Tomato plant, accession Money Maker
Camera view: vertical (180 deg); turntable rotation: 60 degrees
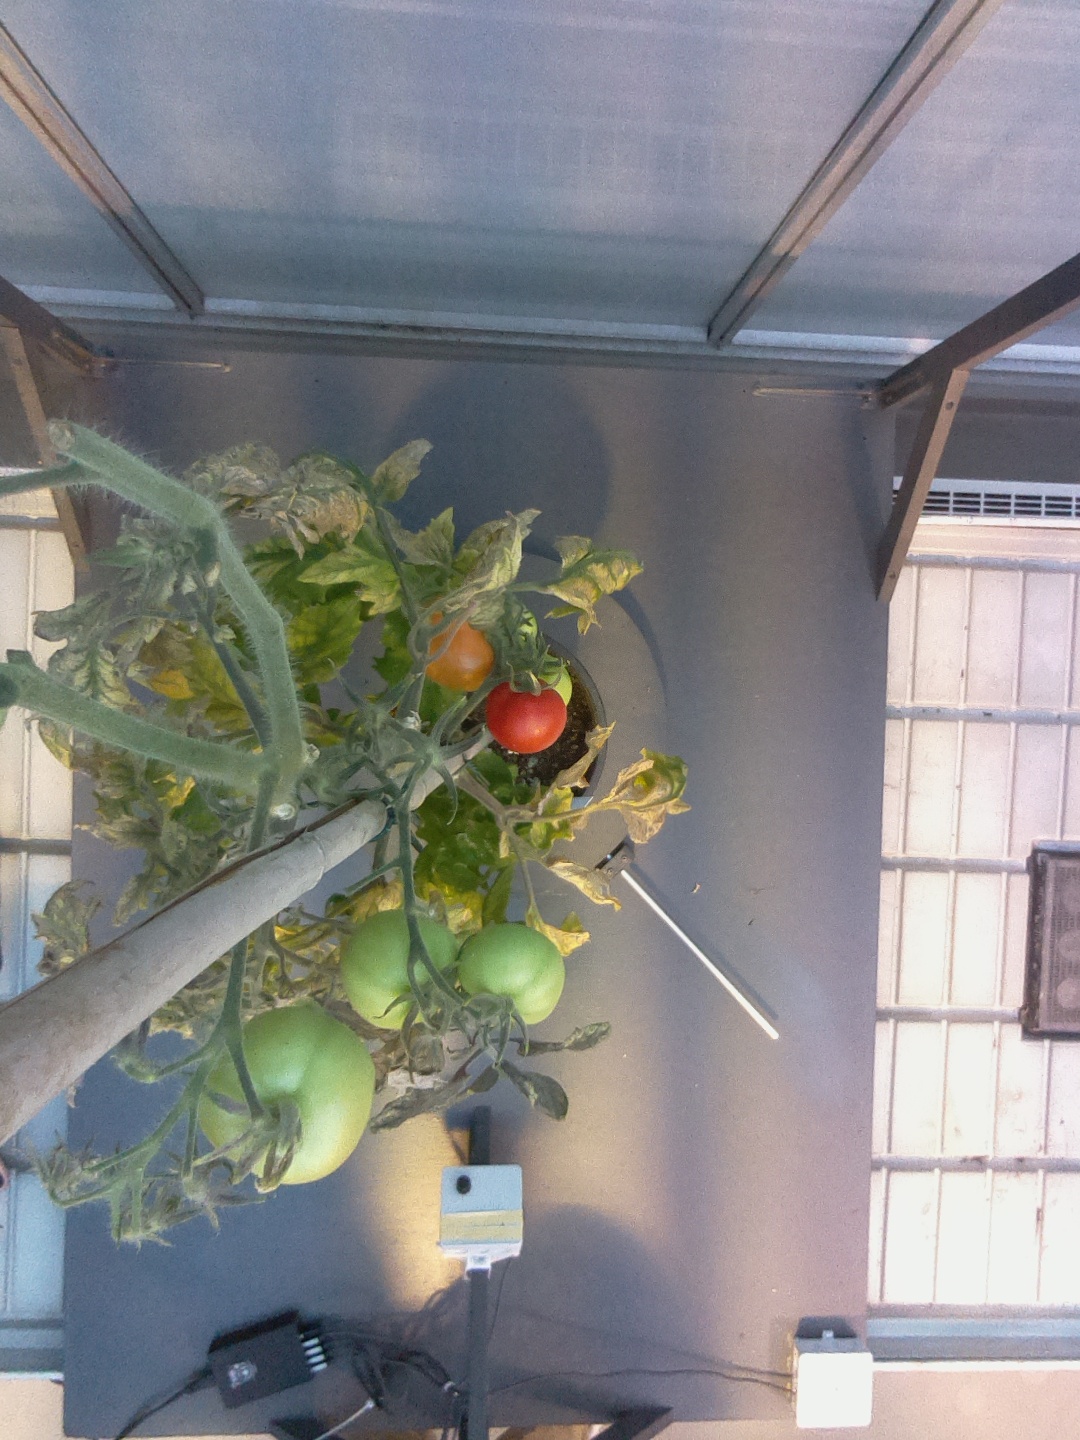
BBCH growth stage 81: 10%-20% of fruits show typical fully ripe color